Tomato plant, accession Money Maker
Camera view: bottom (45 deg); turntable rotation: 270 degrees
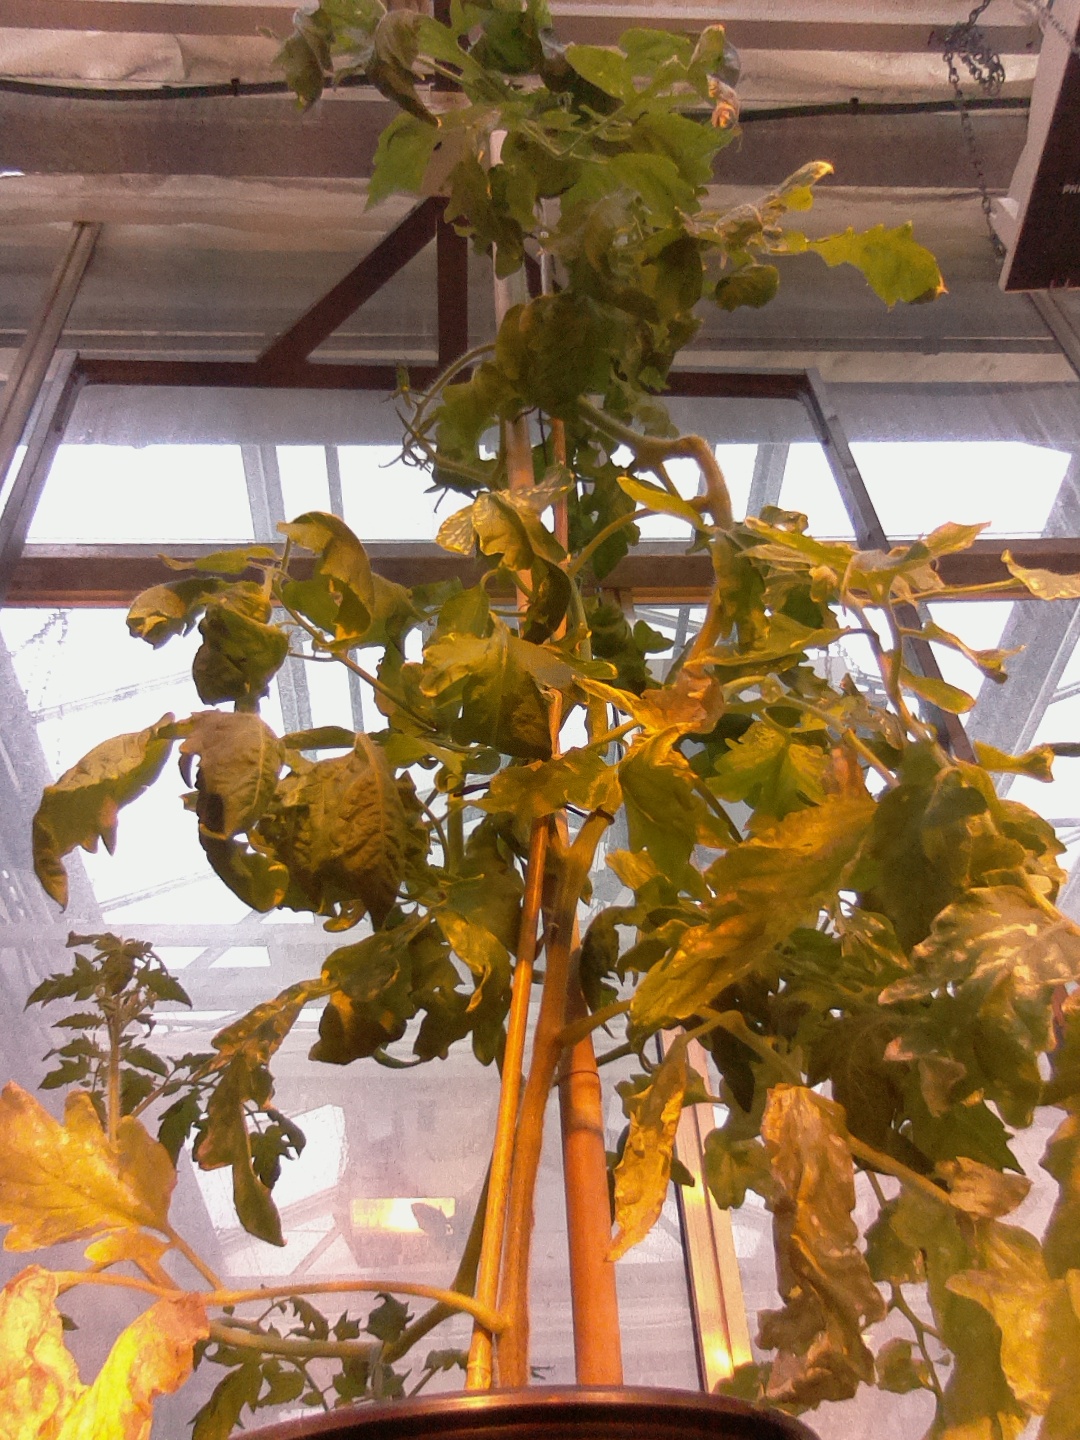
BBCH growth stage 74: 40%-50% of final fruit size